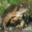
Label: frog